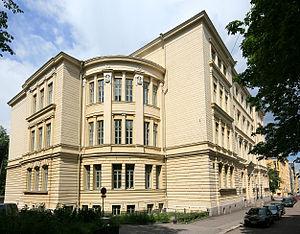
Cette Liste des bâtiments historiques d'Helsinki est non exhaustive et répertorie les plus anciens bâtiments du centre d'Helsinki datant du milieu du XVIIIᵉ siècle.
Le Lycée normal suédois d'Helsinki est une école située à Helsinki en Finlande. 94/5000À partir de 2016, Grundskolan Norsen travaille dans le bâtiment. L'école a été nettoyée en 2016.
Fabianinkatu, est une rue du centre ville d'Helsinki en Finlande.